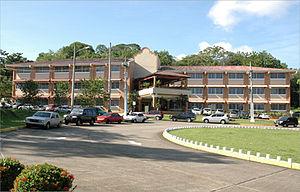
L'université technologique du Panama est une université d'enseignement technologique importante du Panama et de l'Amérique centrale. C'est une université publique d'État qui comprend six facultés et s'étend sur sept campus.